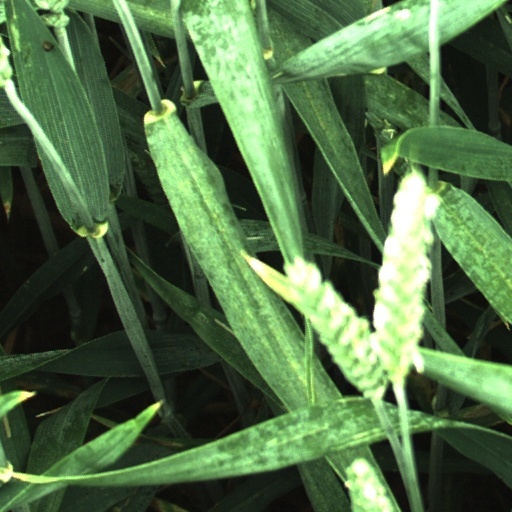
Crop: wheat